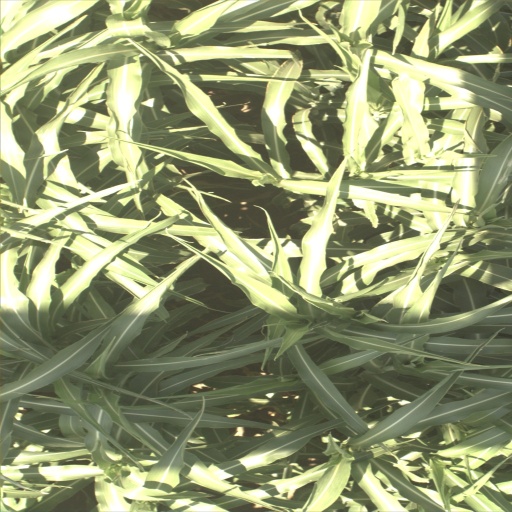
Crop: sorghum